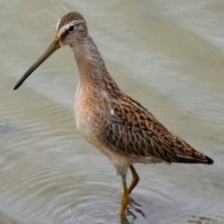
Species: SHORT BILLED DOWITCHER
Scientific name: LIMNODROMUS GRISEUS